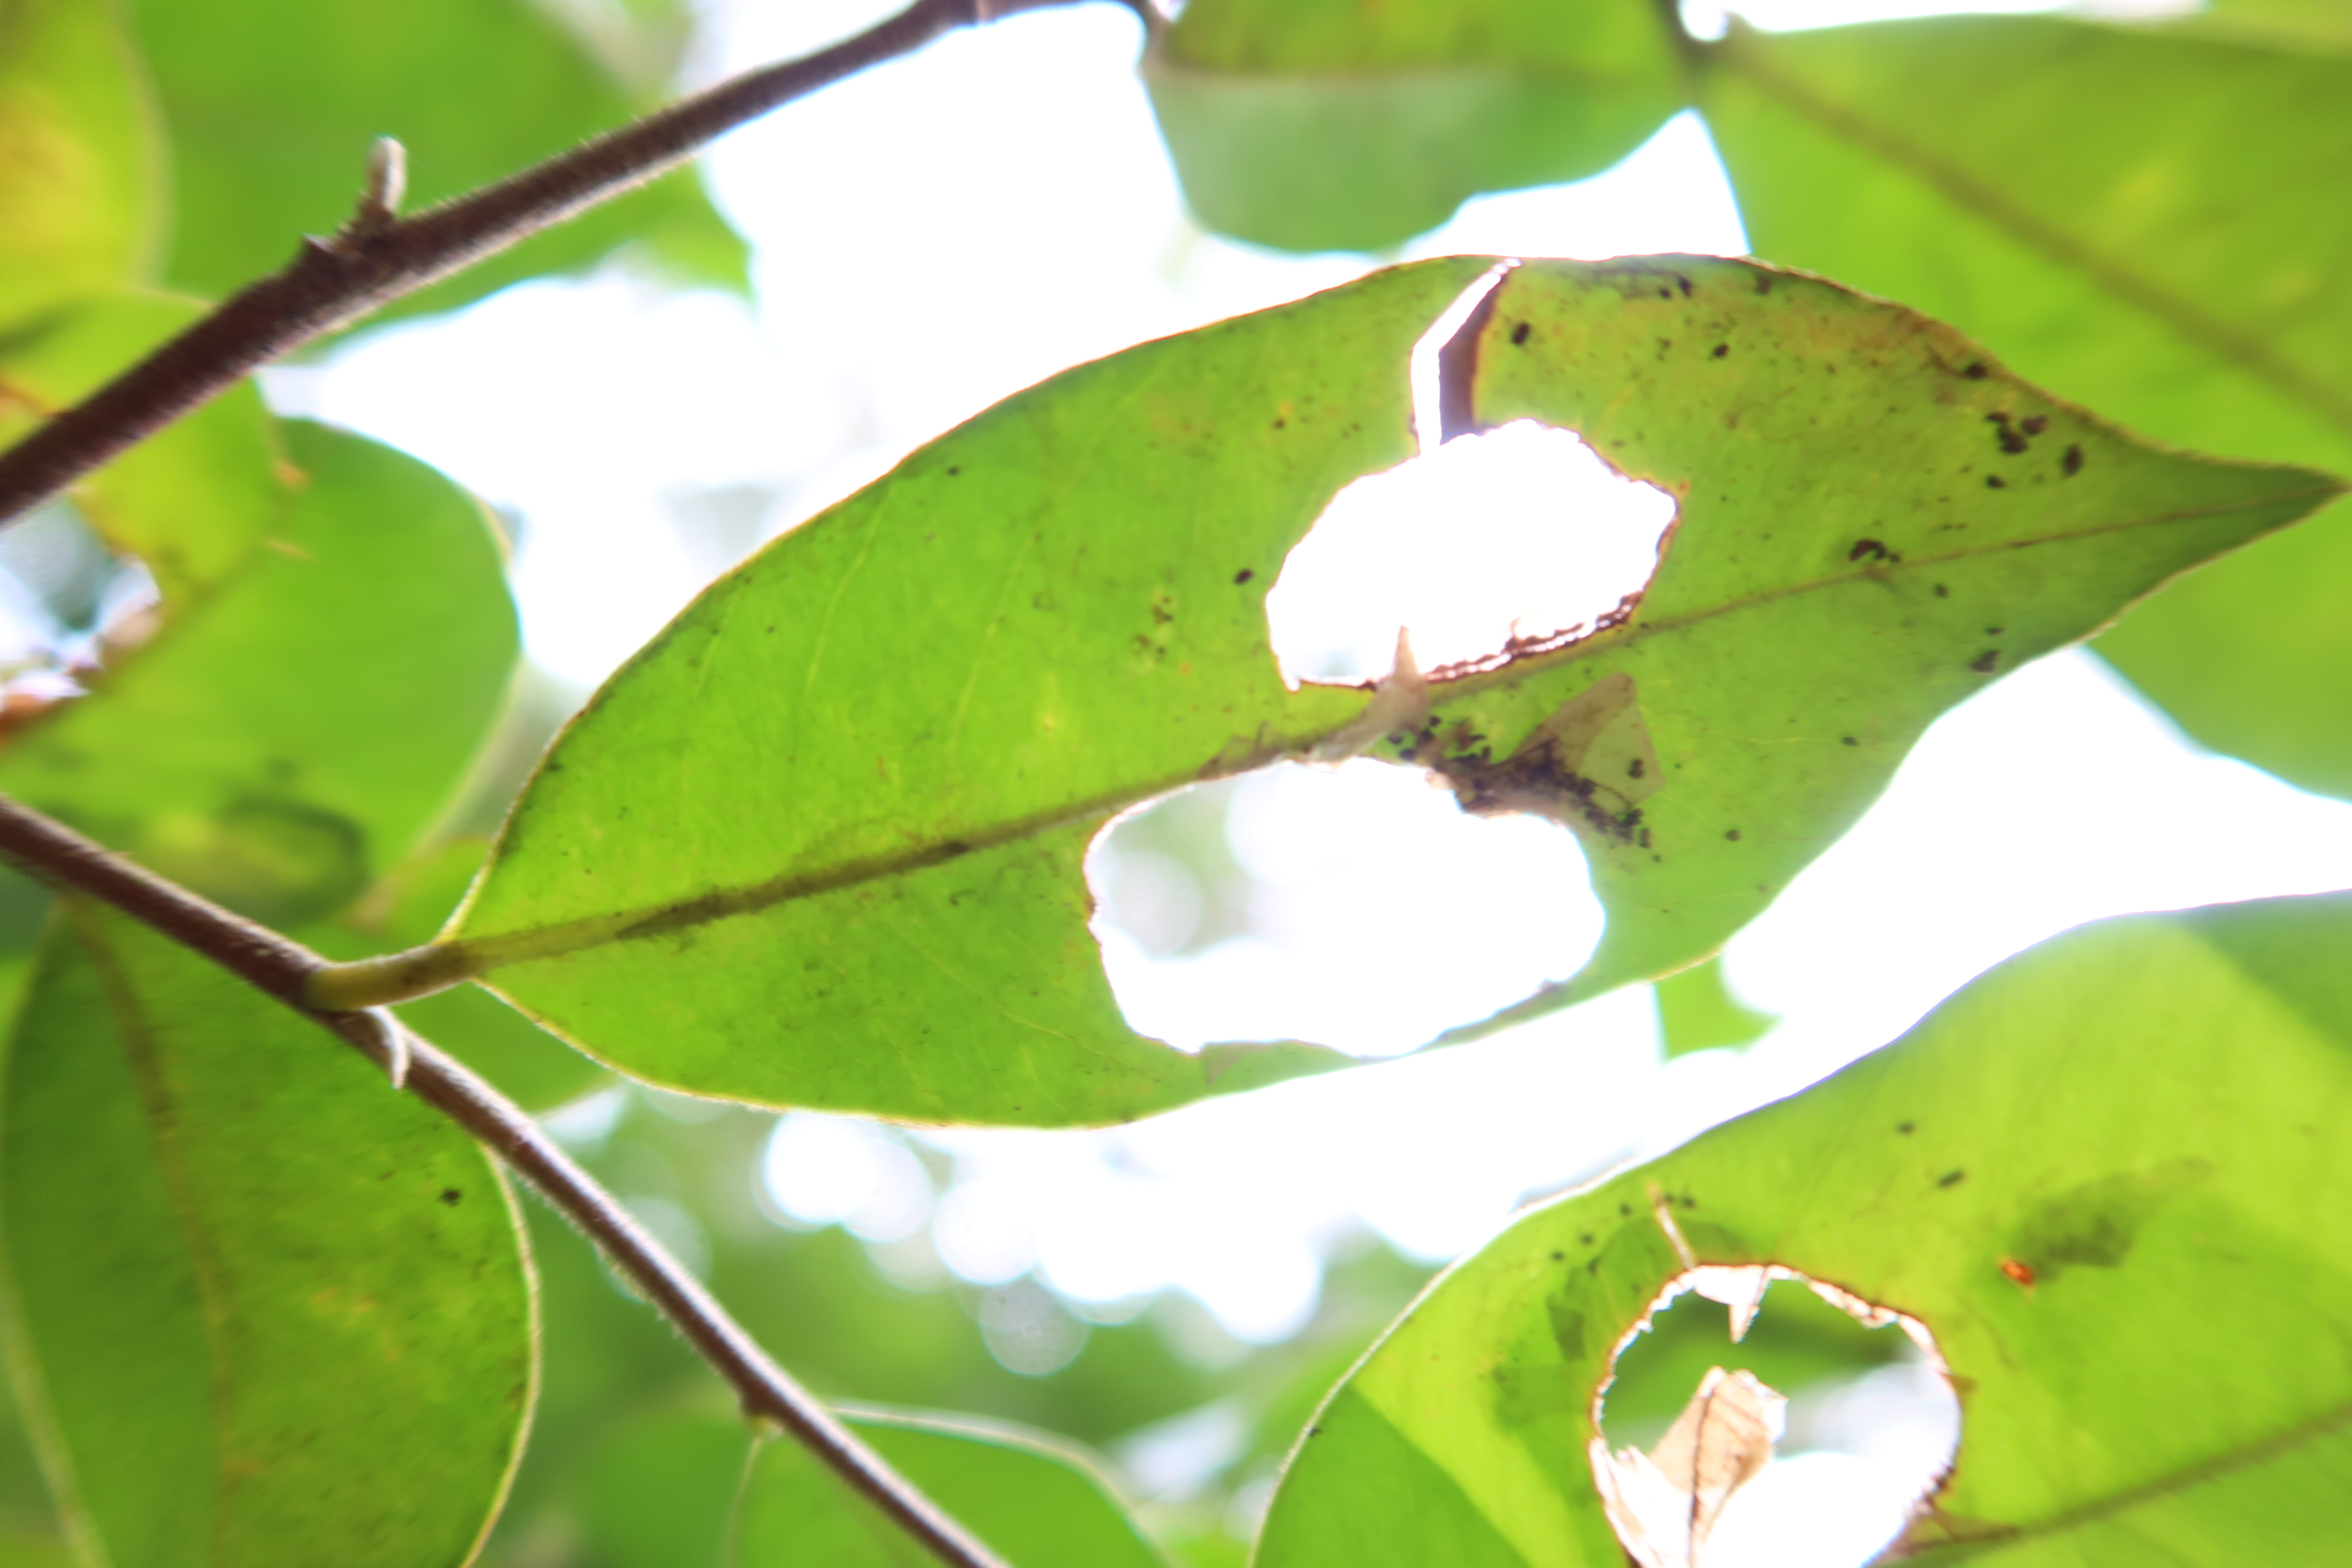
Label: Translucent lesion